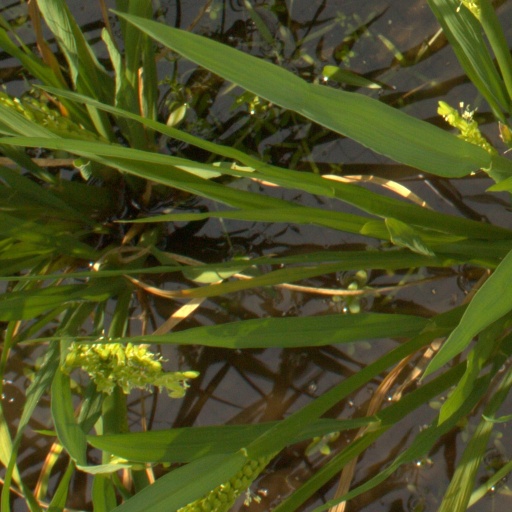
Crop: rice